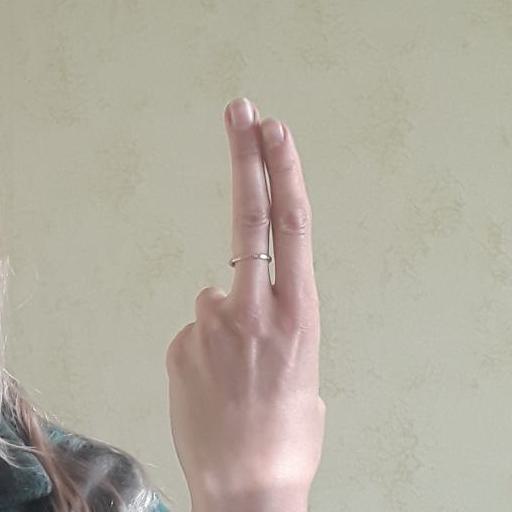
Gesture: two_up_inverted